History of Germany during World War I

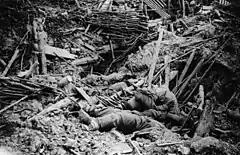
German trench destroyed by a mine explosion, 1917

The attrition warfare now caught up to both sides. Germany had used up all the best soldiers they had, and still had not conquered much territory. The British likewise were bringing in youths of 18 and unfit and middle-aged men, but they could see the Americans arriving steadily. The French had also nearly exhausted their manpower. Berlin had calculated it would take months for the Americans to ship all their soldiers and equipment—but the U.S. troops arrived much sooner, as they left their heavy equipment behind, and relied on British and French artillery, tanks, airplanes, trucks and equipment. Berlin also assumed that Americans were fat, undisciplined and unaccustomed to hardship and severe fighting. They soon realized their mistake. The Germans reported that "[t]he qualities of the [Americans] individually may be described as remarkable. They are physically well set up, their attitude is good... They lack at present only training and experience to make formidable adversaries. The men are in fine spirits and are filled with naive assurance."